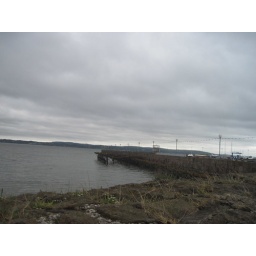
Tuesday, April 5 in Northern Ireland. County Antrim, Bushmill's Distillery, the Giant's Causeway and the coast of Northern Ireland by bus